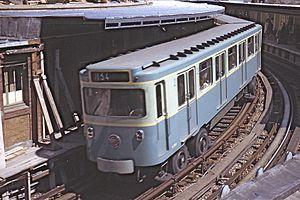
Le métro de Paris est l'un des systèmes de transport en commun desservant la ville de Paris et son agglomération. Exploité par la Régie autonome des transports parisiens, il comporte seize lignes, essentiellement souterraines, totalisant près de 220 kilomètres. Devenu l'un des symboles de Paris, il se caractérise par la densité de son réseau au cœur de la ville et par son style architectural homogène influencé par l'Art nouveau.